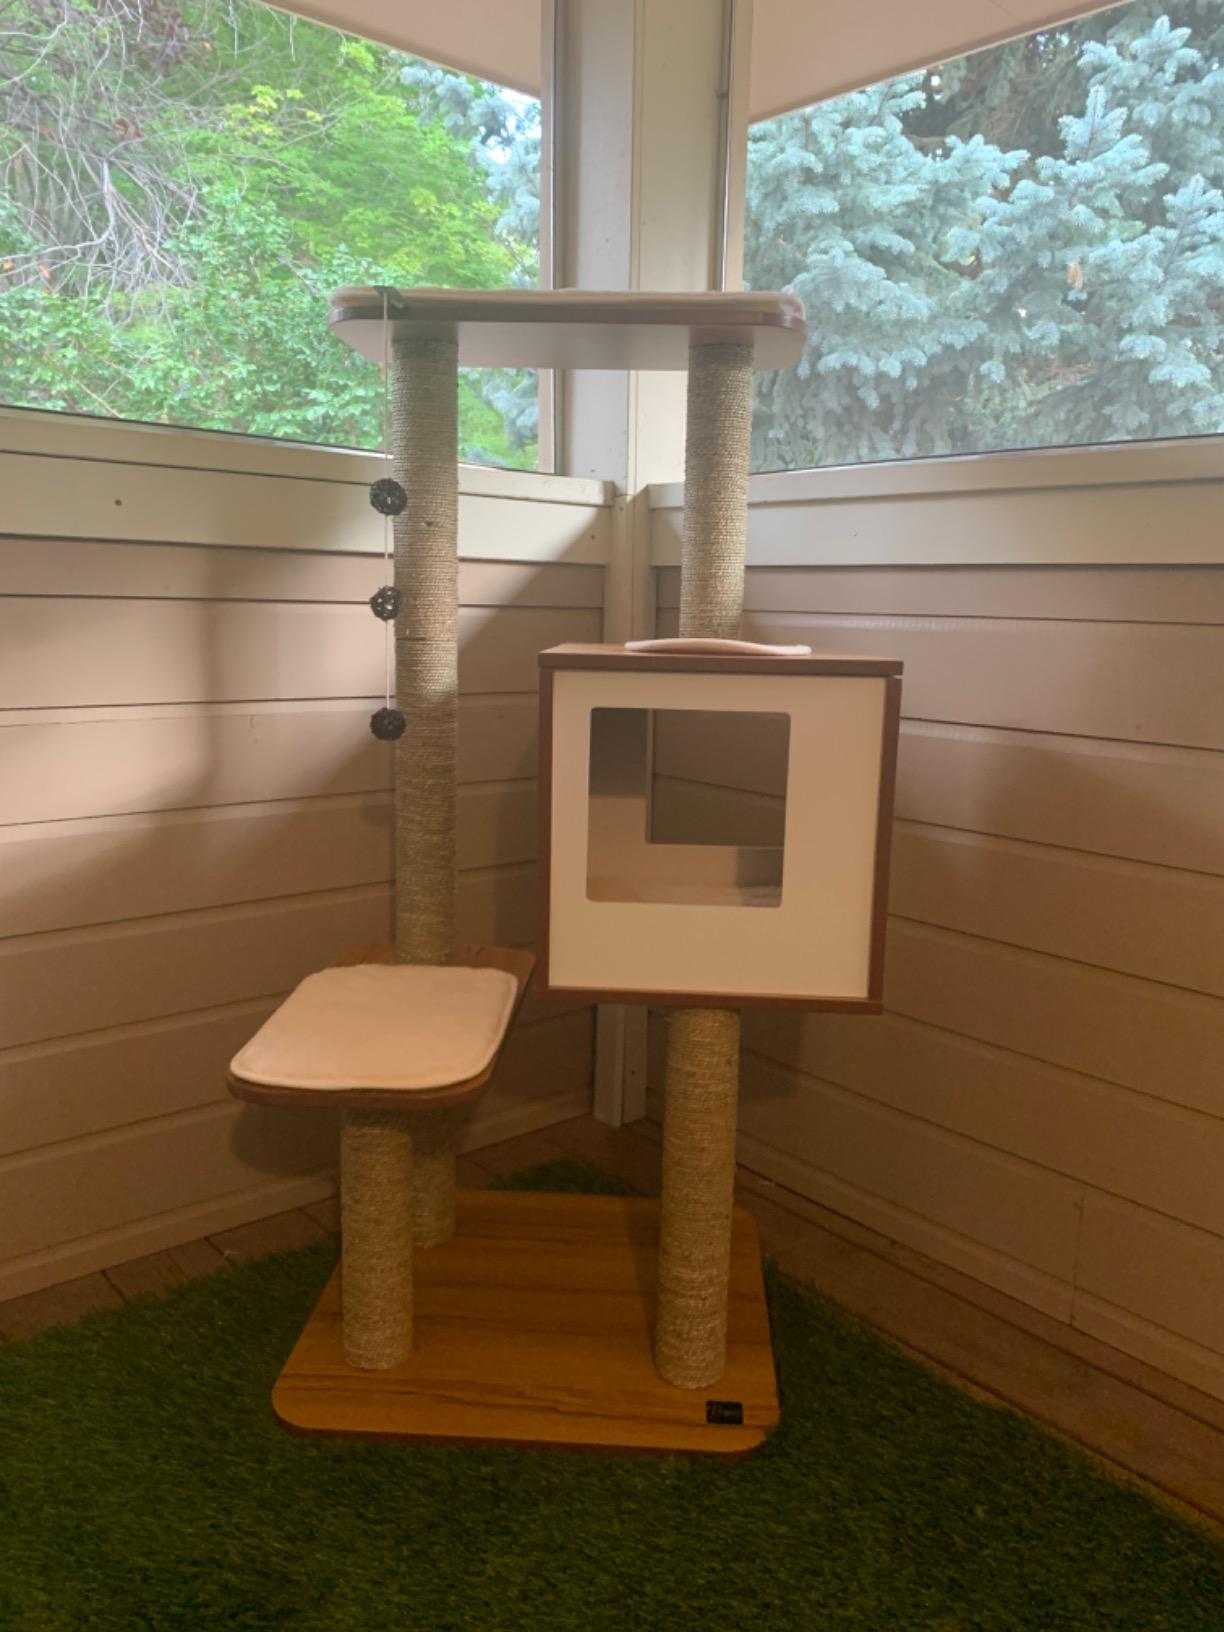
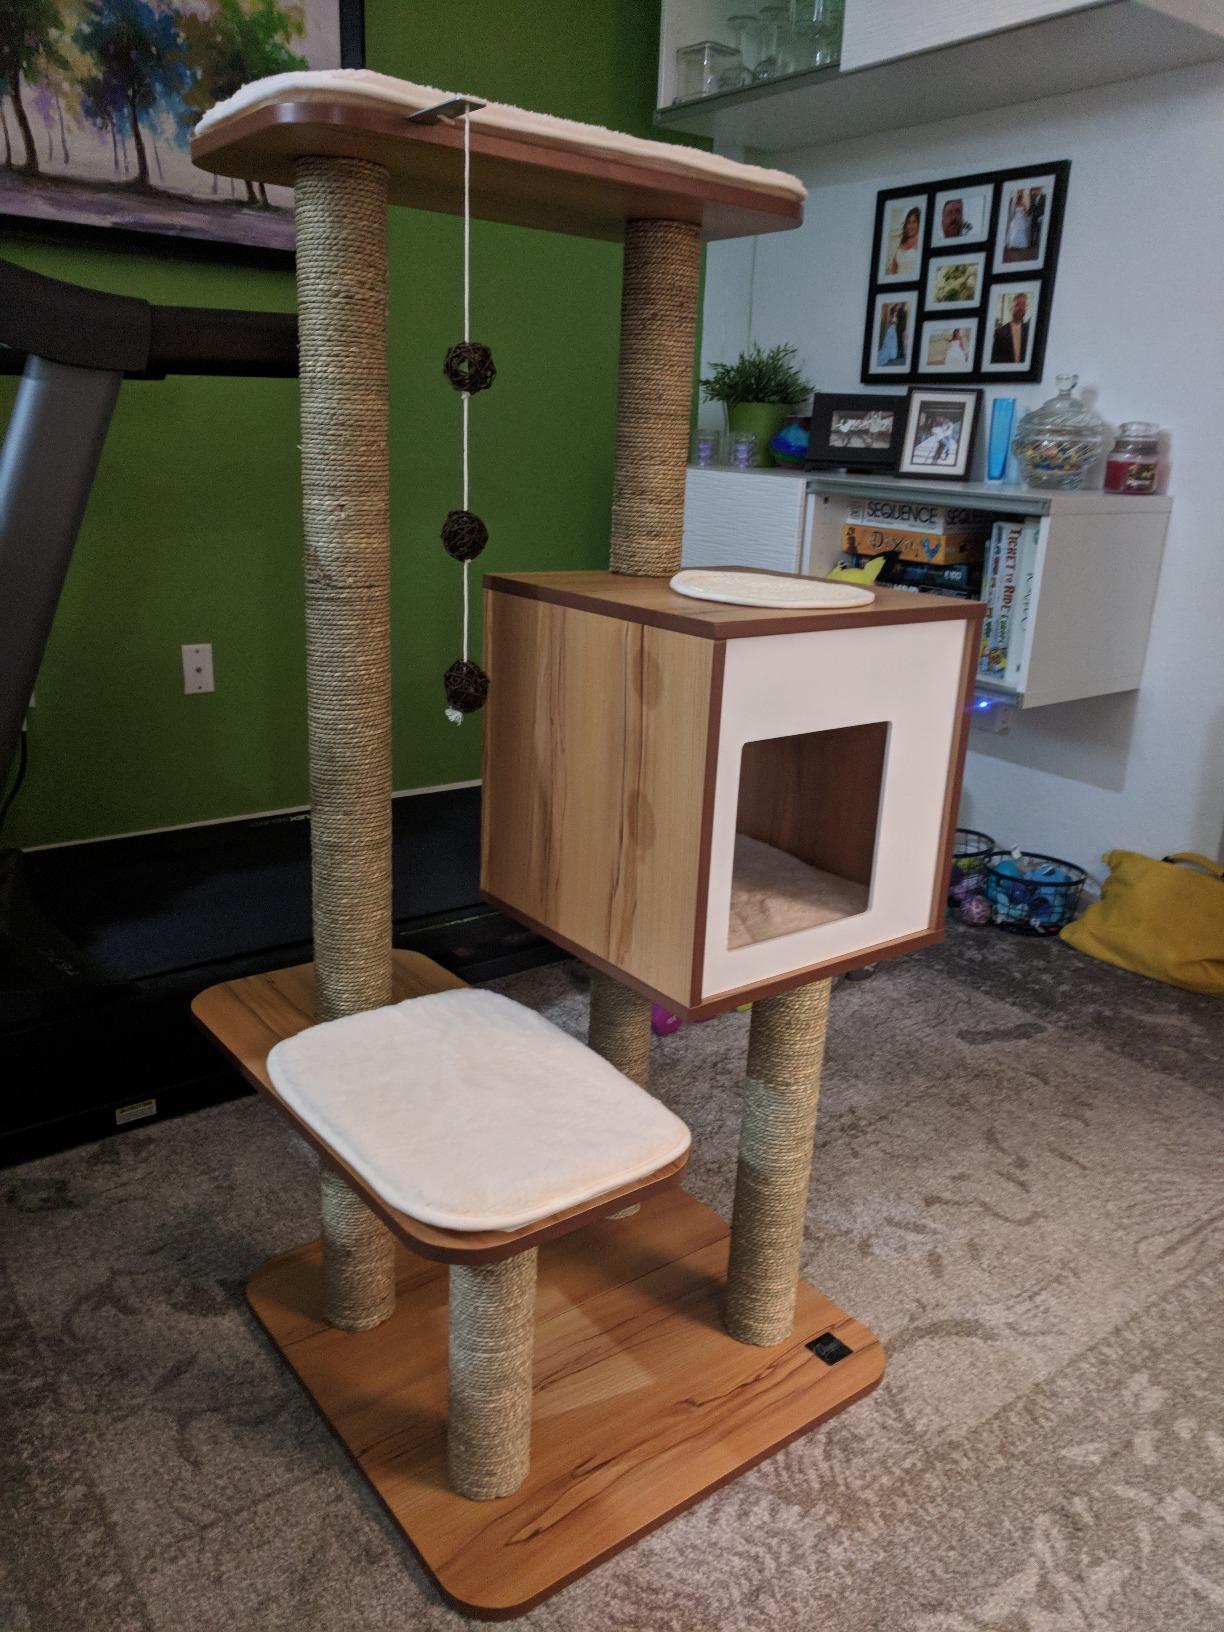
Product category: items_cat tree
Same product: yes